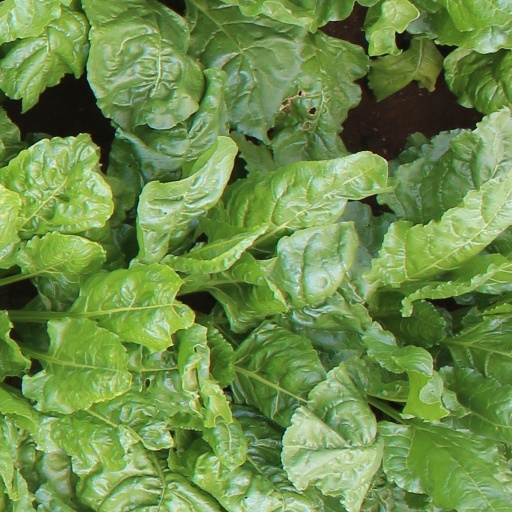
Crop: sugar beet